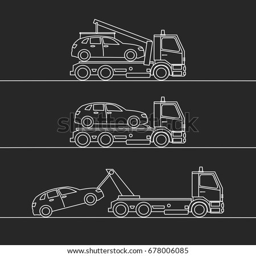
tow truck picking up a vehicle , on black background